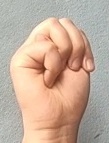
ASL sign: M